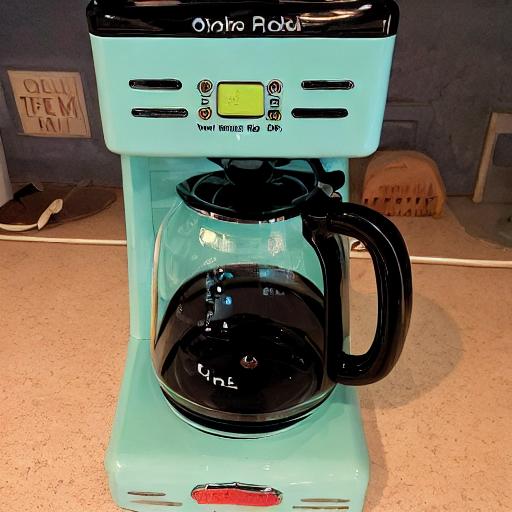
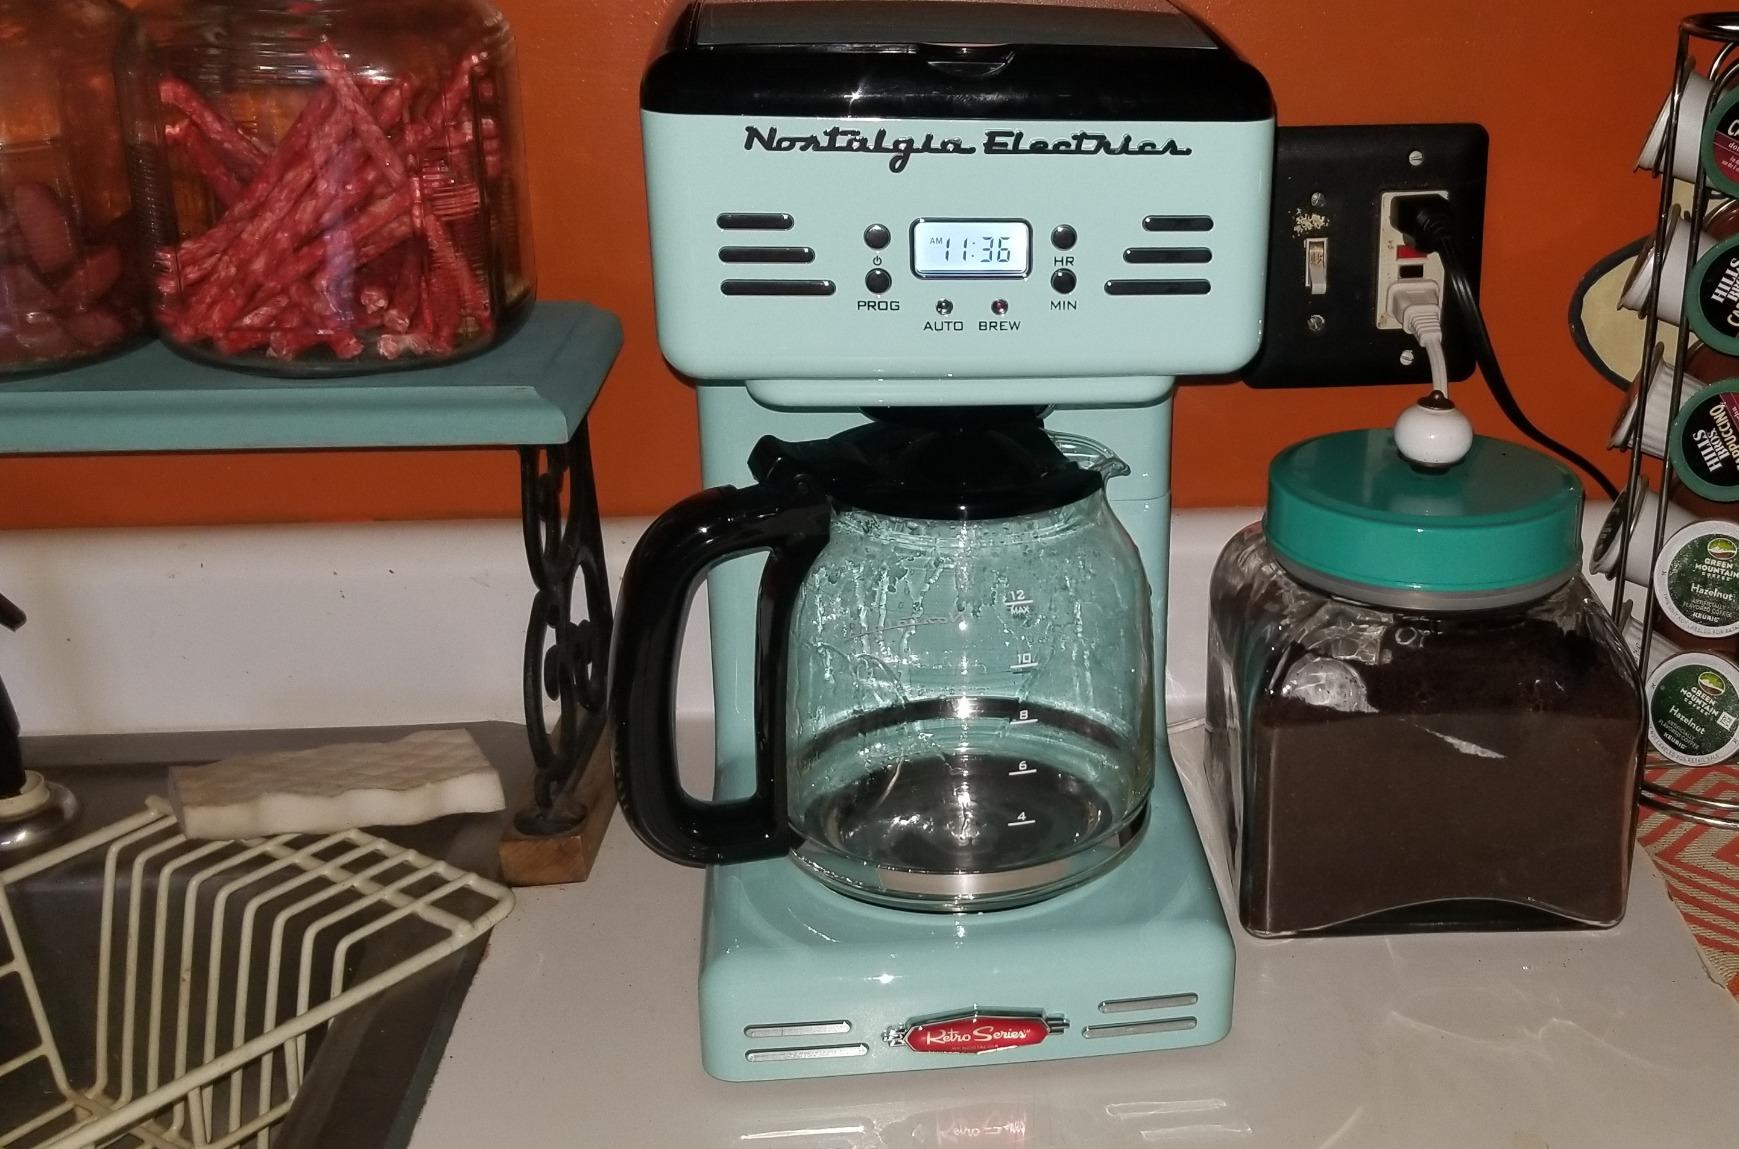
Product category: items_tea
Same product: no